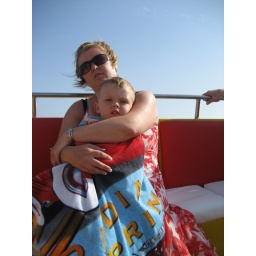
Lucy and Jake sitting on the speed boat as it drags me behind it in the sky!